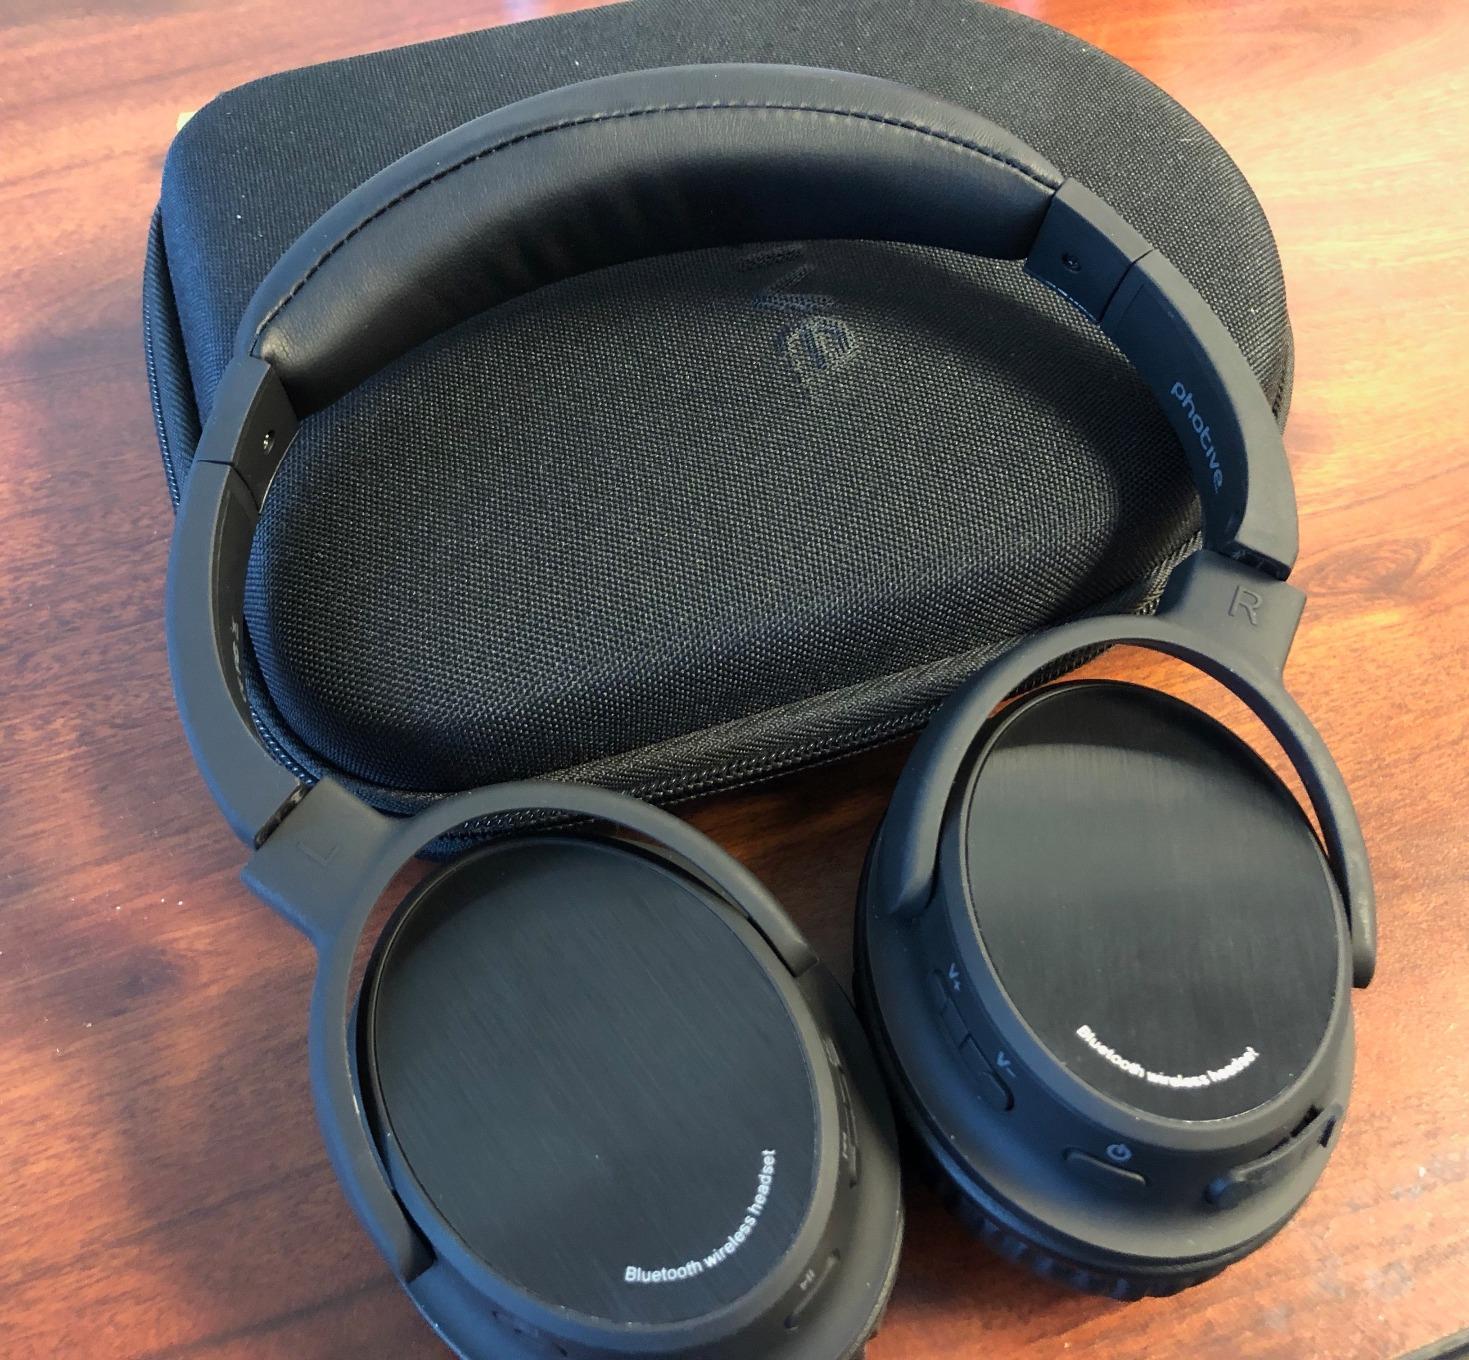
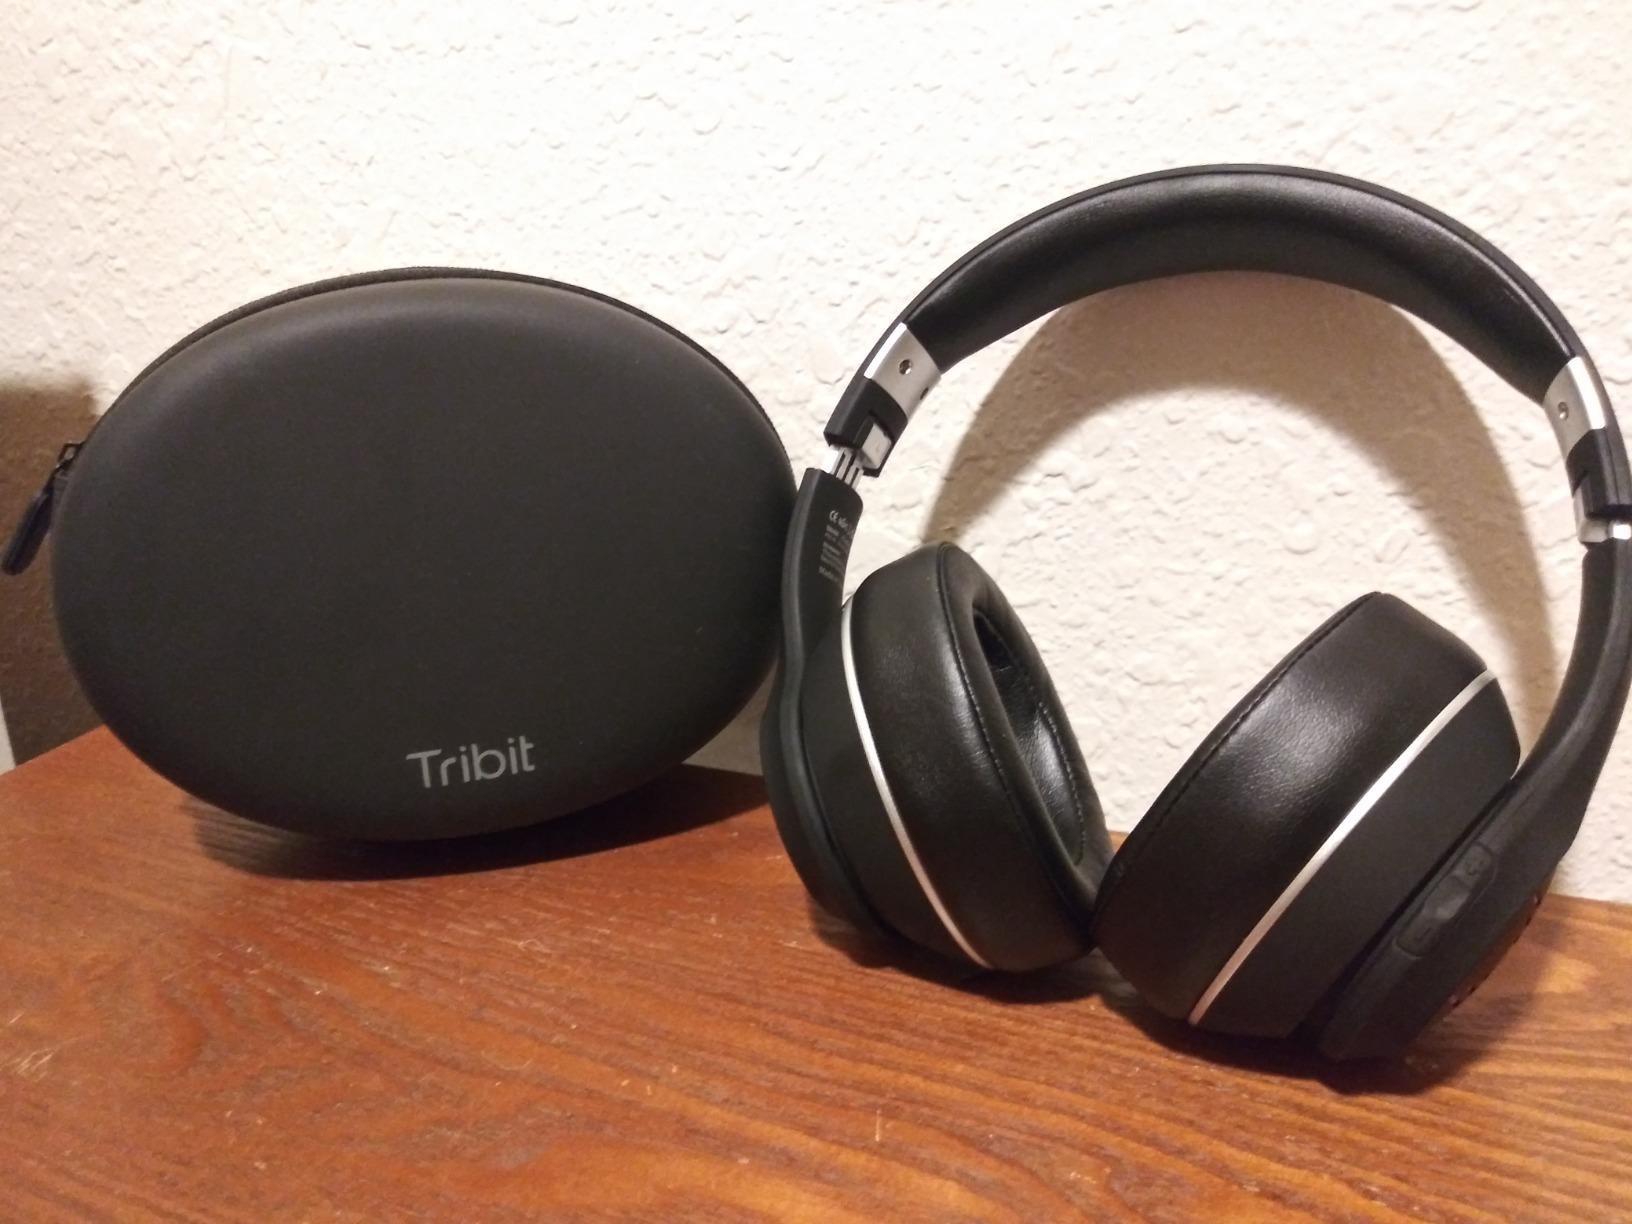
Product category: headphones
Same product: no